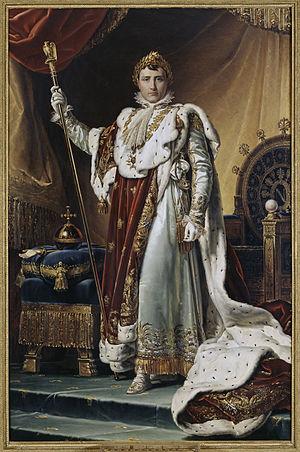
En France, l'état de siège est un dispositif législatif et constitutionnel permettant le transfert de pouvoirs de police de l'autorité civile à l'autorité militaire, la création de juridictions militaires et l'extension des pouvoirs de police. Ce type de norme juridique est comparable dans une certaine mesure à la loi martiale.